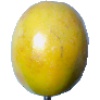
Label: Maracuja 1